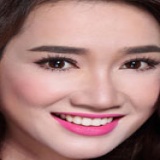
diễn viên Nhã Phương